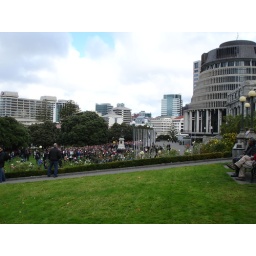
Grass in front of the Library is nice and green but I bet the grass below is a muddy shade of brown.